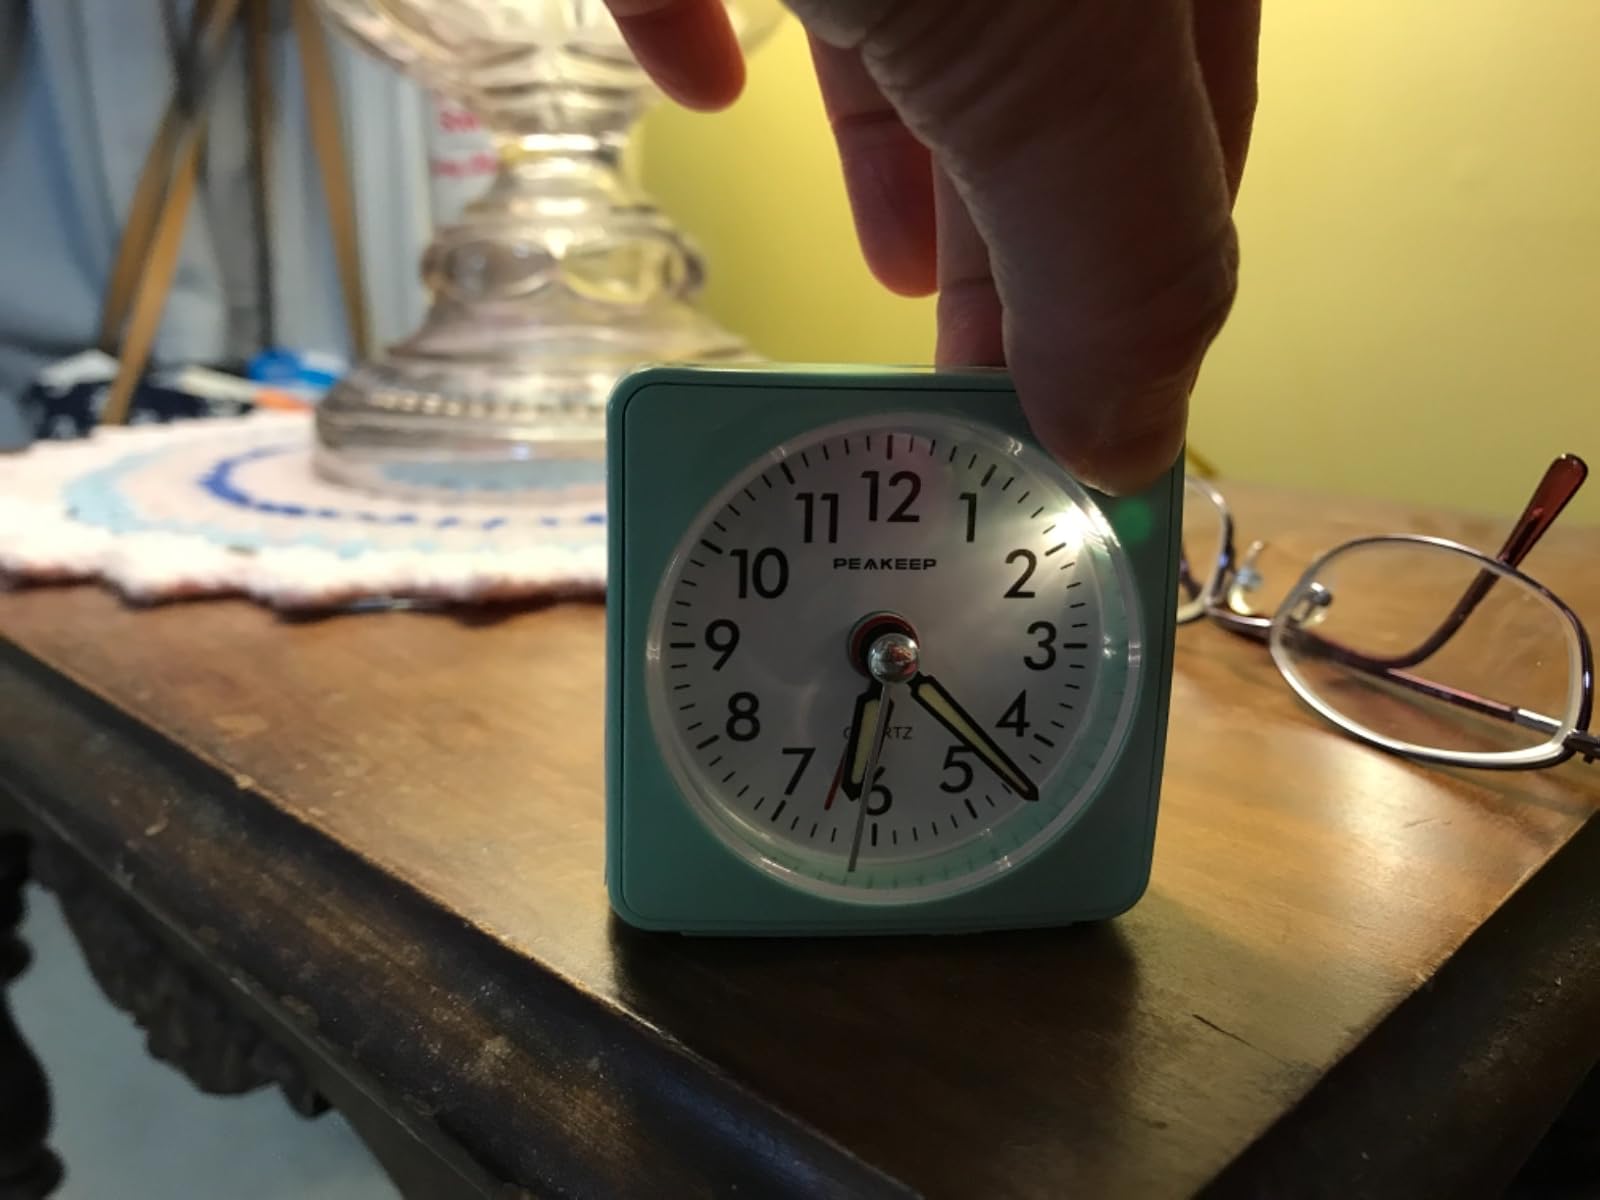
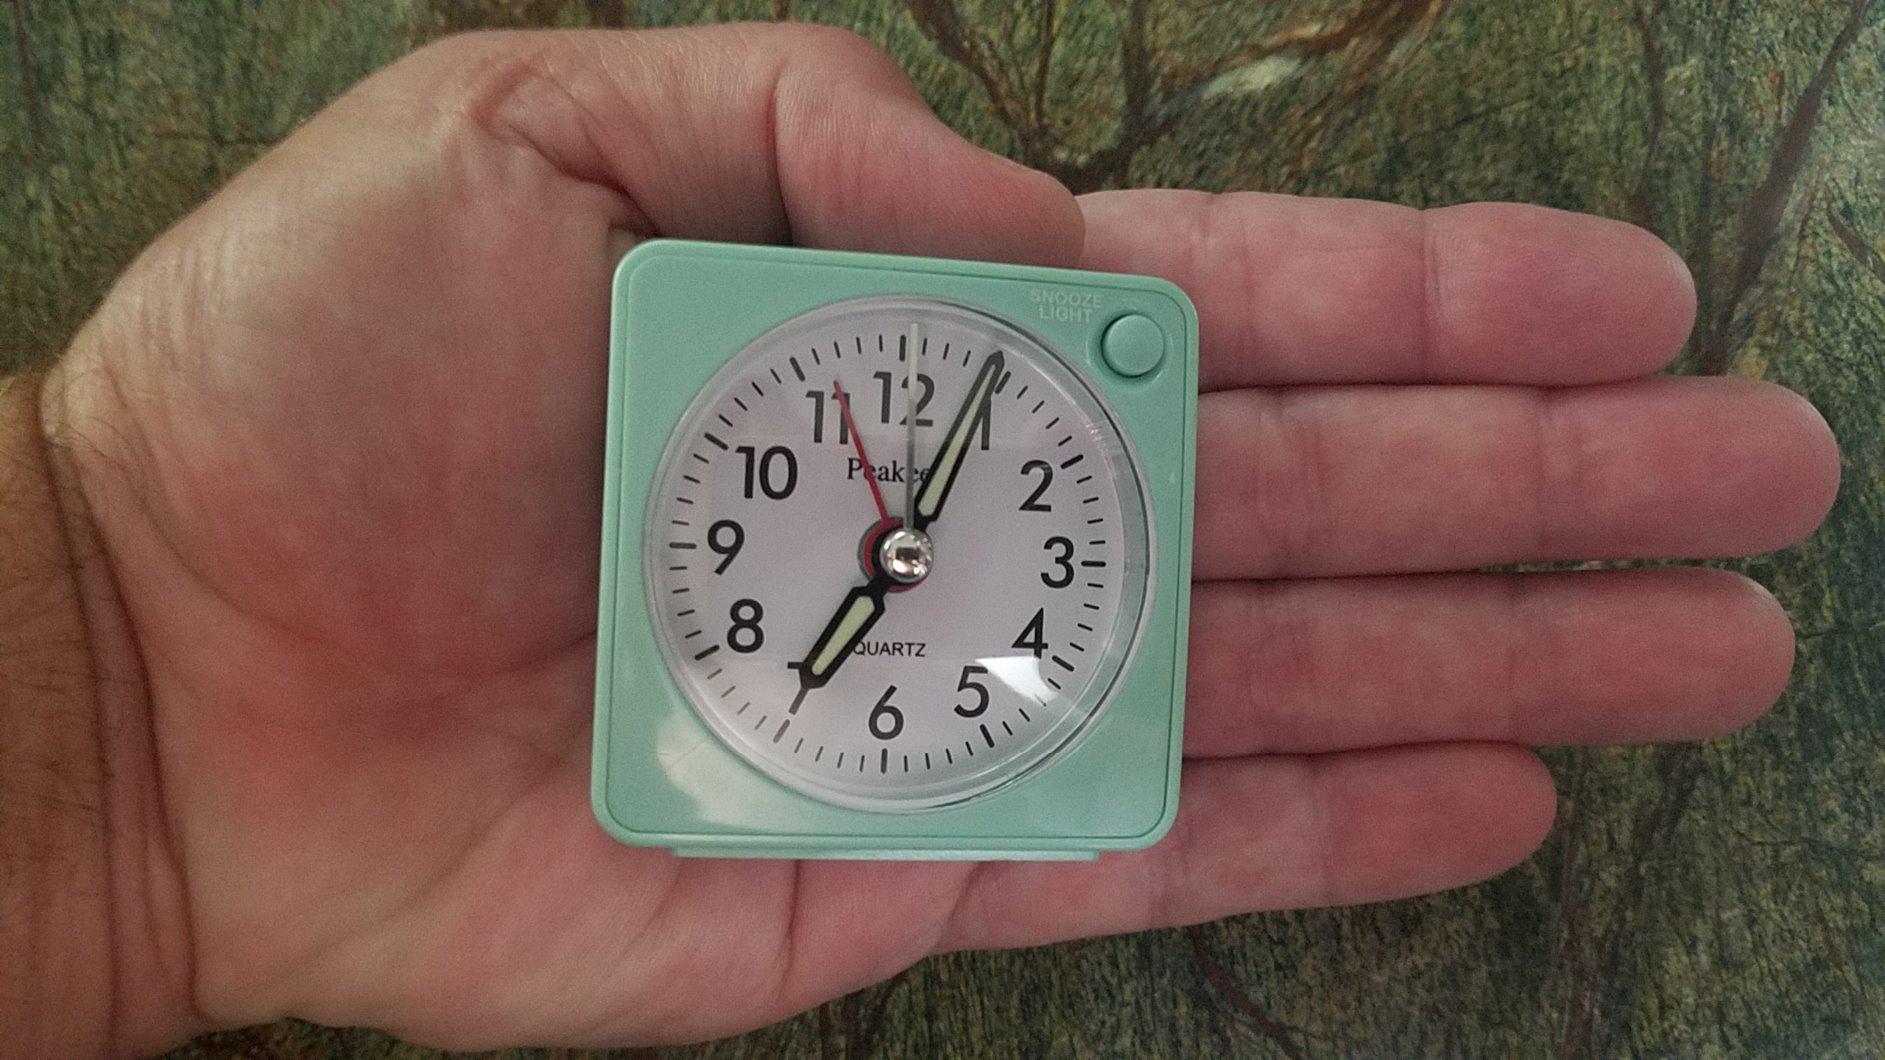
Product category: clock
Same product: yes